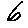
Label: 6